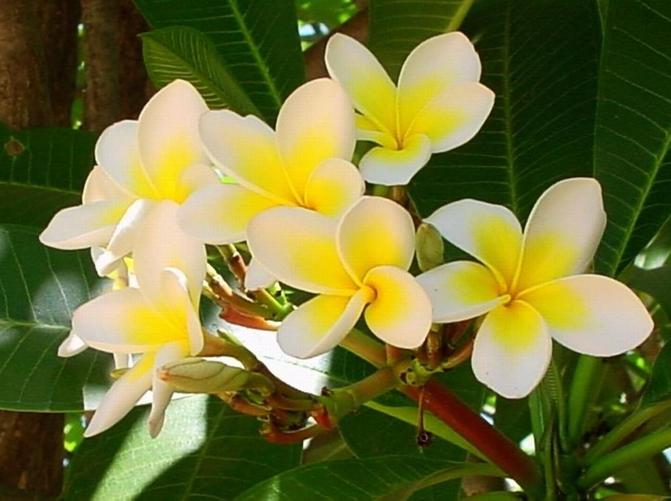
Label: frangipani